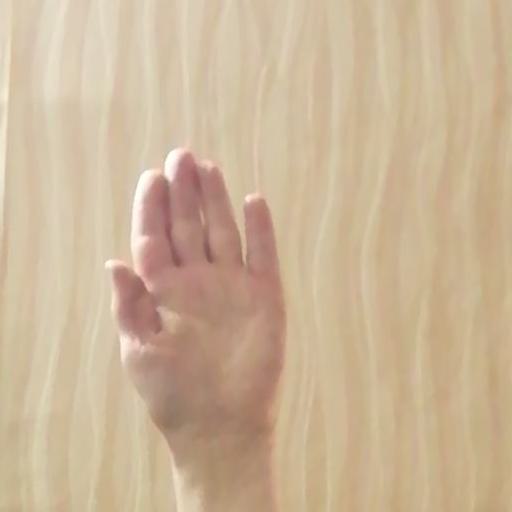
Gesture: stop